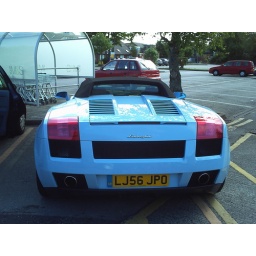
nice lamborghini spotted in the marks and spencer car park in formby